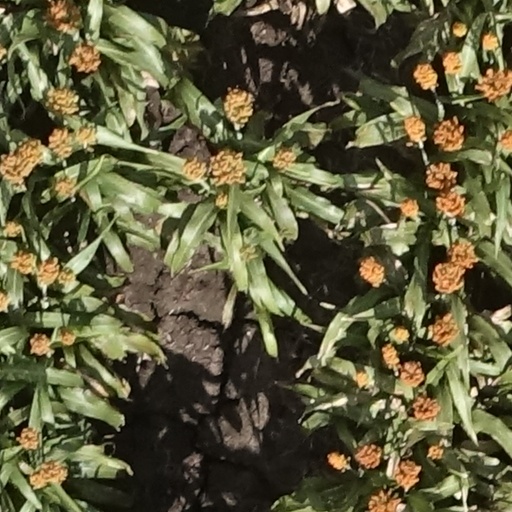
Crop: sorghum